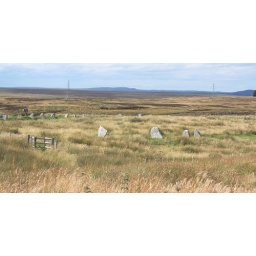
Achavanich standing stones in Caithness thought to have been built during the Bronze Age